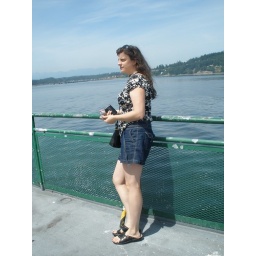
Emily on the ferry boat on our way to her parents house in Indianola.